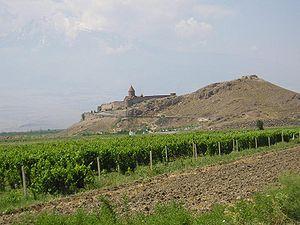
Artaxata ou Artaxate est une ancienne capitale du royaume d'Arménie. La ville était située à l'emplacement de l'actuel village de Lusarat.